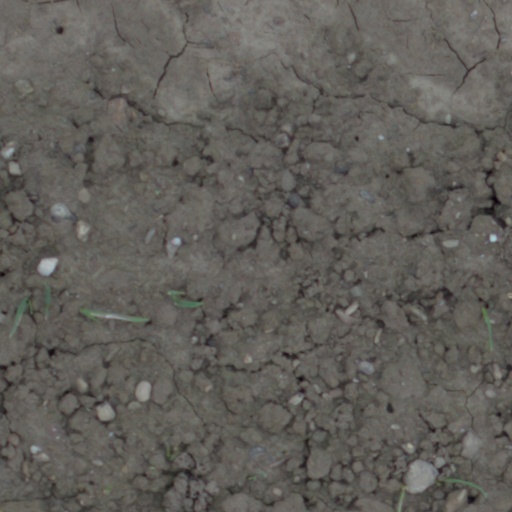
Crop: wheat